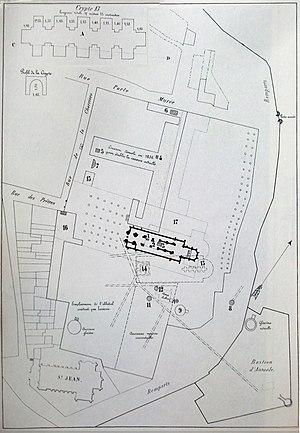
Vue du bâtiment principal This building is indexed in the Base Mérimée, a database of architectural heritage maintained by the French Ministry of Culture,
Ce tableau présente une liste non exhaustive des monuments historiques classés ou inscrits dans la ville de Châlons-en-Champagne, Marne, en France.
L'abbaye Saint-Pierre-aux-Monts était un monastère bénédictin à Châlons, diocèse de Châlons-en-Champagne.
La cité administrative Tirlet est un ensemble de bâtiments situées à Châlons-en-Champagne, en France.
Le bastion d'Aumale est un bâtiment située à Châlons-en-Champagne, en France.